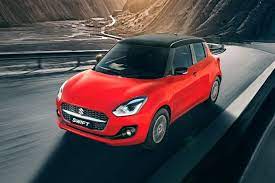
Vehicle type: Cars